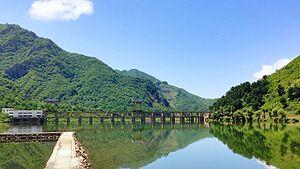
Le Sijung est un comté de la province de Jagang en Corée du Nord. Il est entouré par Kanggye et Changgang à l'est, Manpo au nord et Wiwon au sud. Dans cette zone administrative se trouve le lac Sijung.